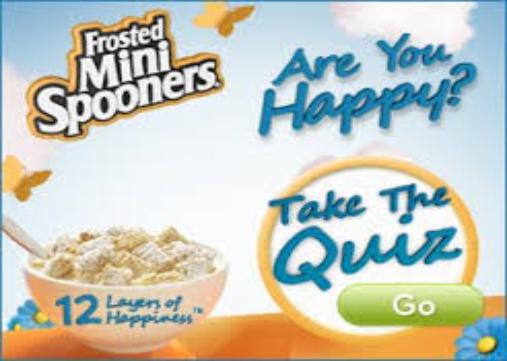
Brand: Frosted Mini Spooners
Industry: Food